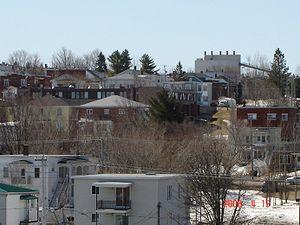
La ville d'Asbestos
Asbestos est une ville située dans la MRC des Sources en Estrie, au Québec, au Canada. Ses habitants sont les Asbestriens.